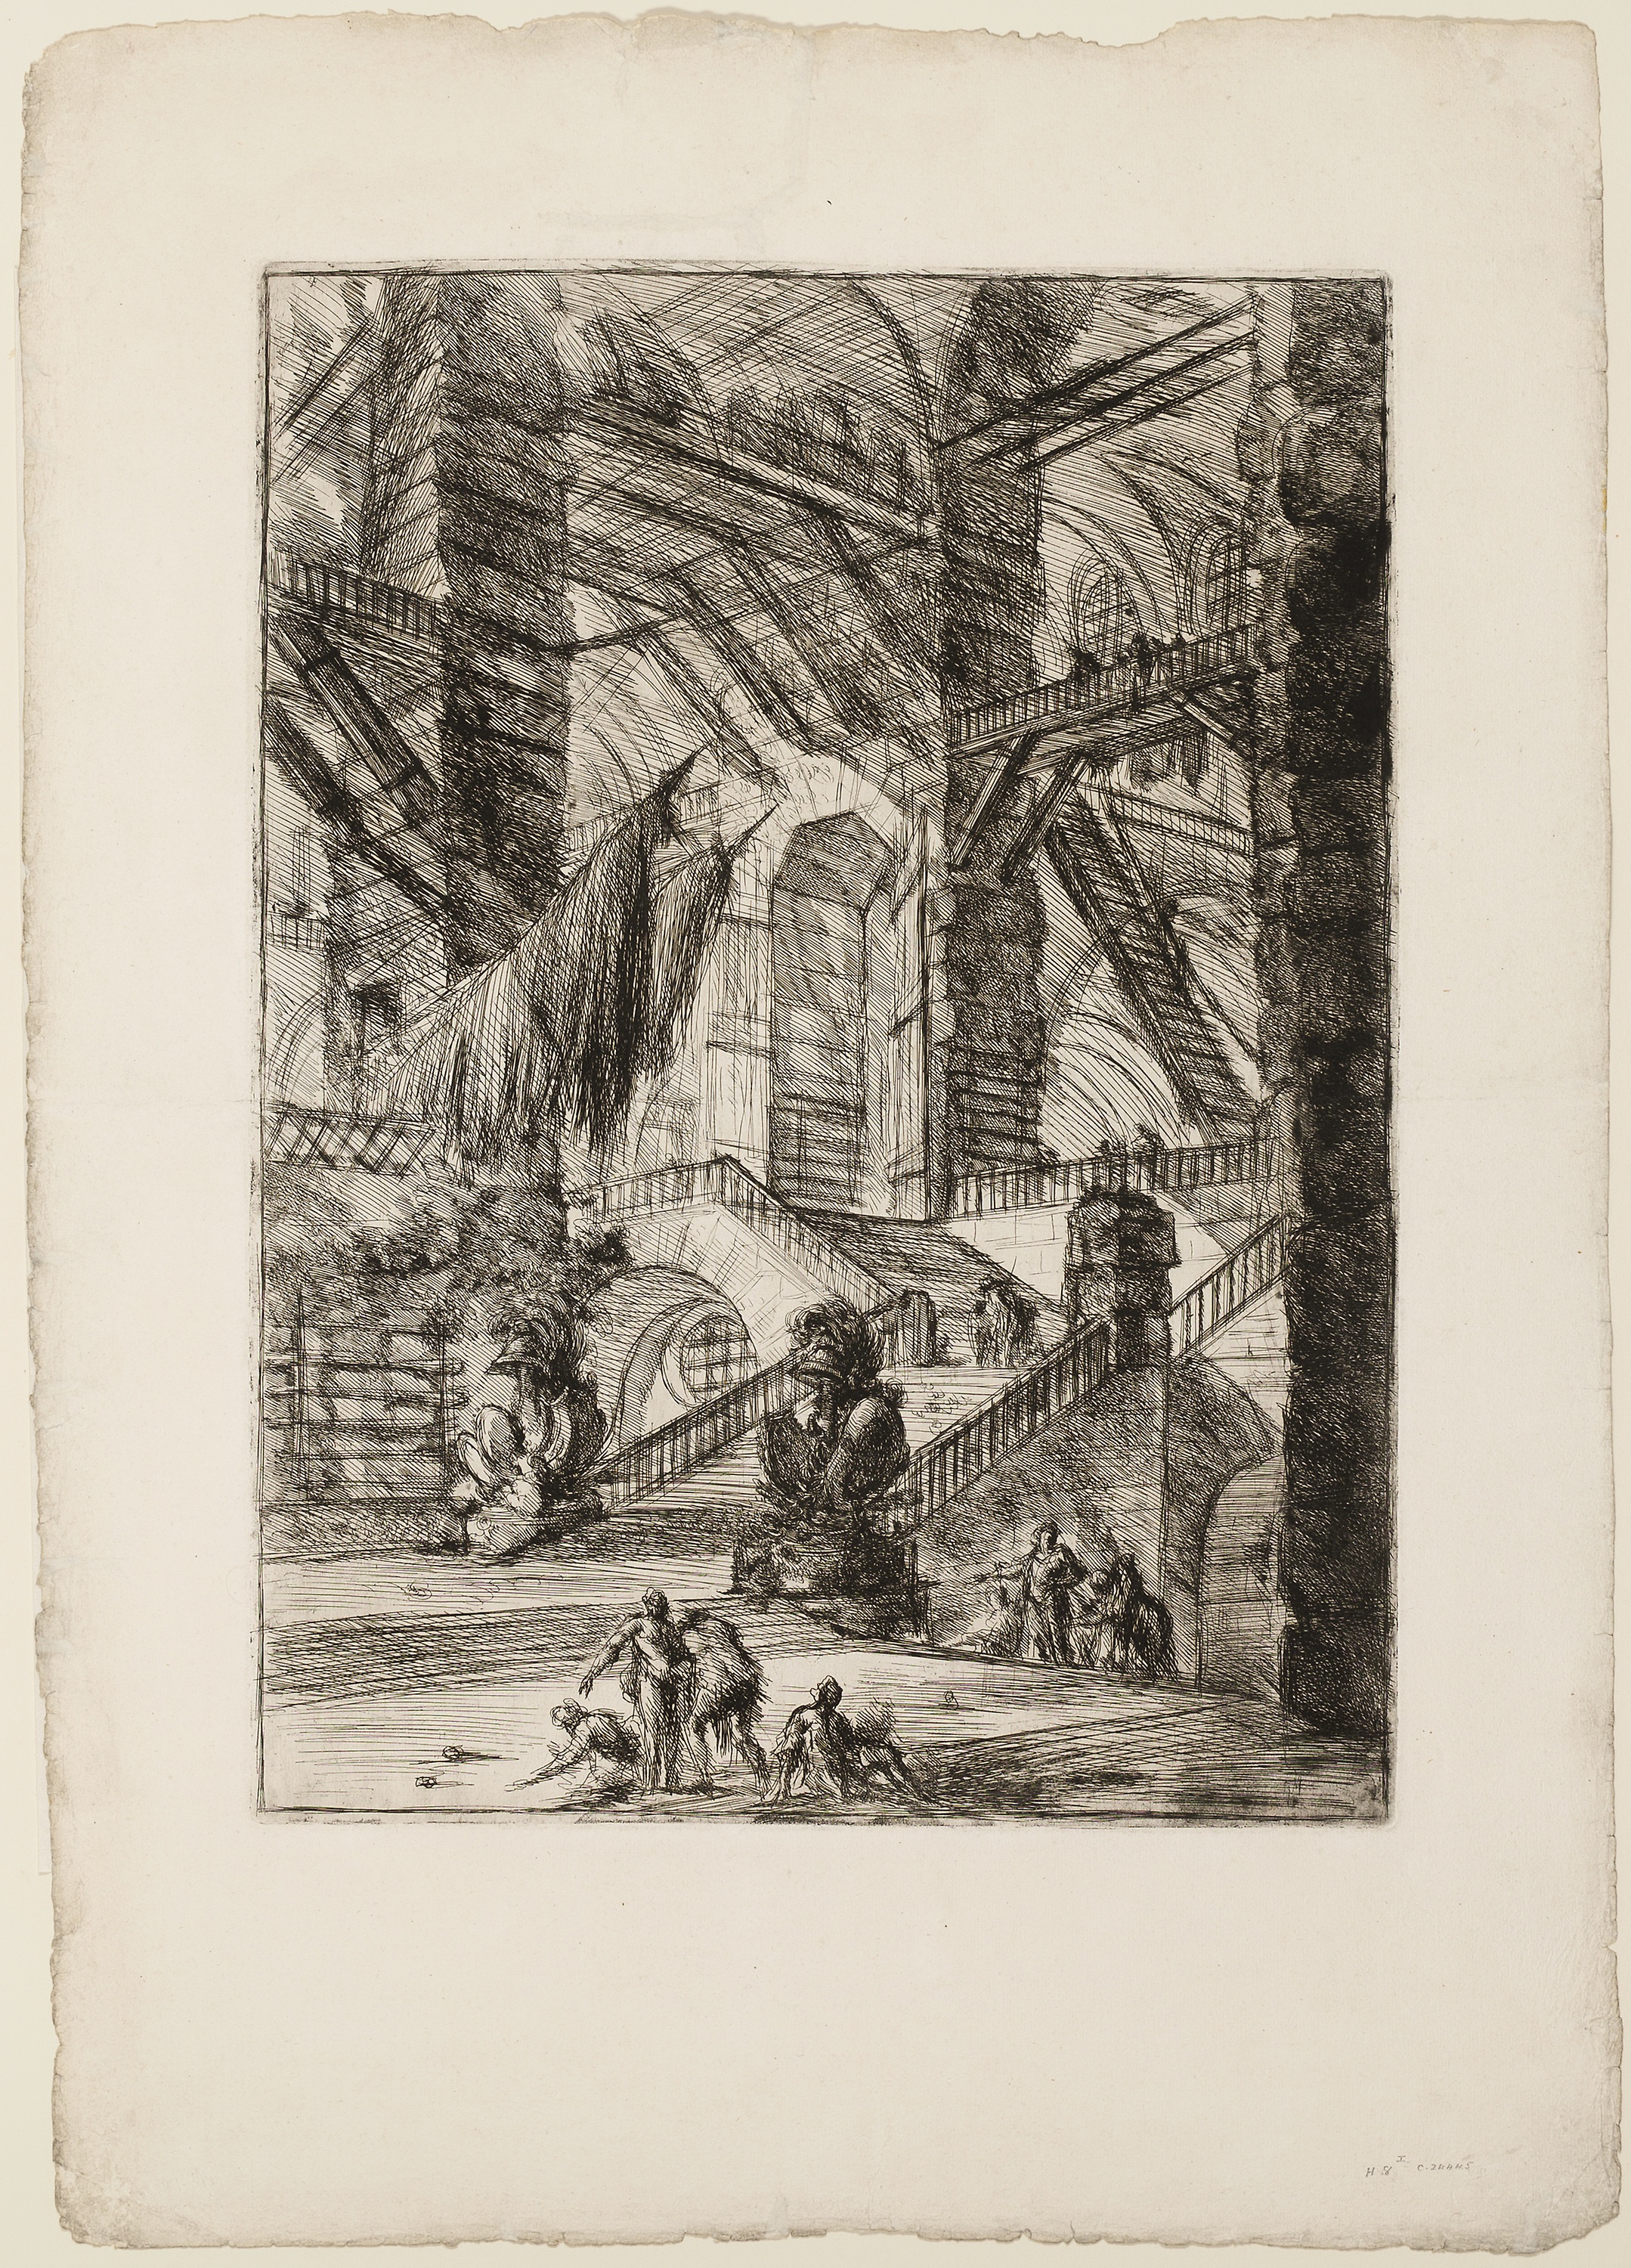
history, drawing, artwork, black and white, art, picture frame